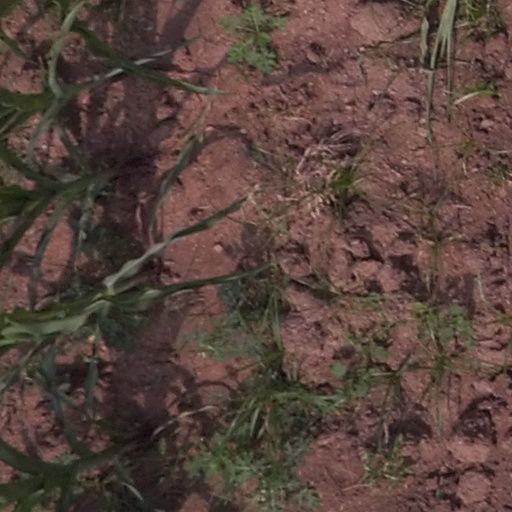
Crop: maize; corn